Caniapiscau River

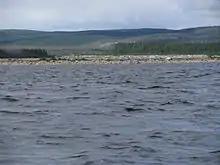
Dry Caniapiscau riverbed at Lower Gorge

The Caniapiscau River is a tributary of the Koksoak River in Nunavik, Quebec, Canada. In Cree the name of the river means "rocky point".